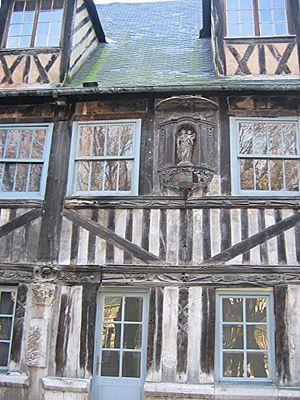
Aître Saint-Maclou, Rouen, Seine-Maritime/ Photographie personnelle prise par Urban, décembre 2004/ GFDL Urban
L'histoire de la Normandie retrace le passé de la Normandie, région historique française, depuis le duché de Normandie à la création d'une région administrative homonyme en 2016.
L'aître Saint-Maclou est un ancien cimetière charnier datant du XVIᵉ siècle, situé 186, rue Martainville à Rouen, en France. Il constitue un des rares exemples d'ossuaire de ce type subsistant en Europe.